Triora

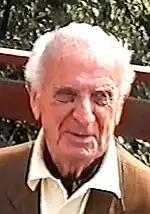
Francesco Moraldo in Creppo in 2000

During all the period of the German occupation and of the Italian Social Republic, in the village of Creppo Francesco Moraldo (born Creppo, 30 December 1906 – 28 April 2001) hid in his house and protected from deportation two German Jewish orphans, nine and eleven years old.